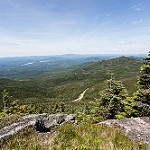
Label: mountain